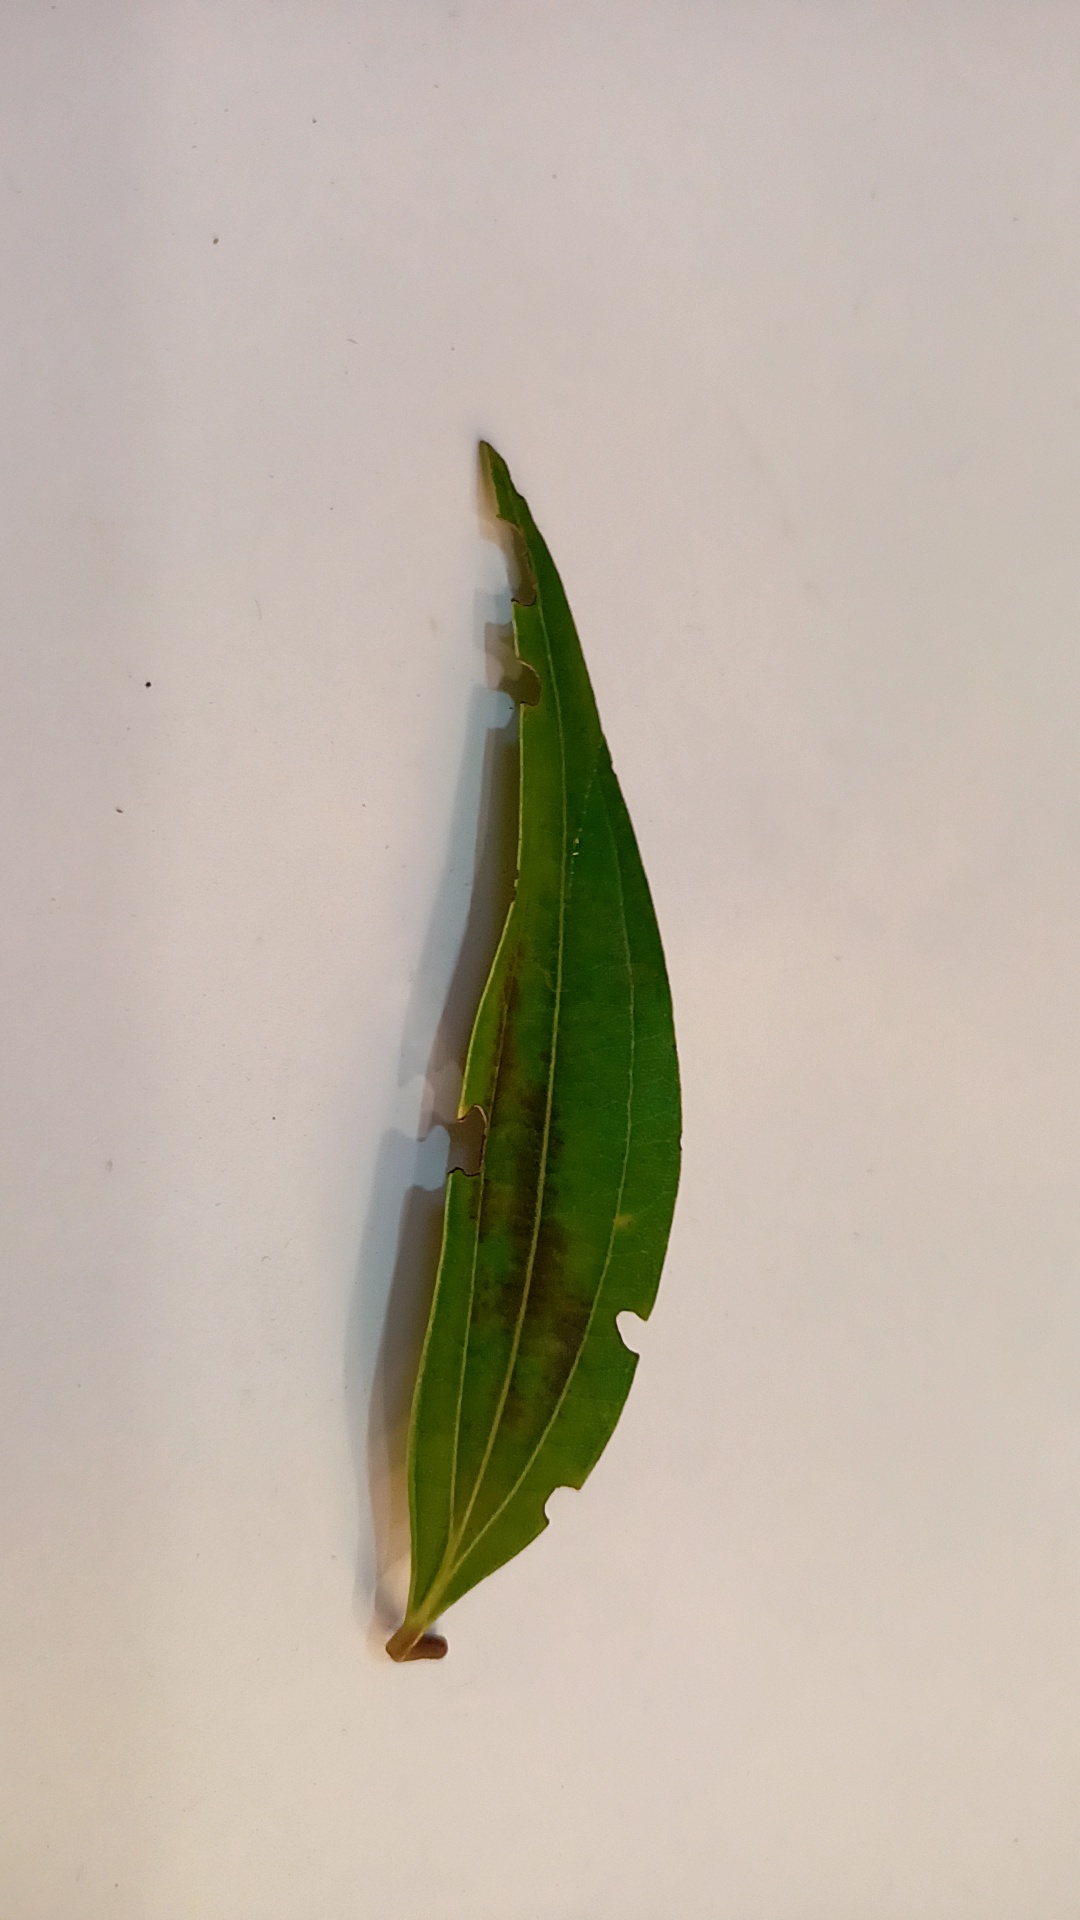
Label: Disease